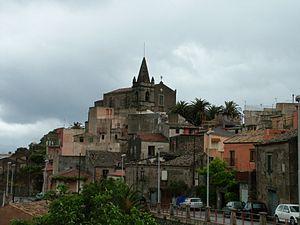
Forza d'Agrò est une commune italienne de la province de Messine dans la région Sicile en Italie.